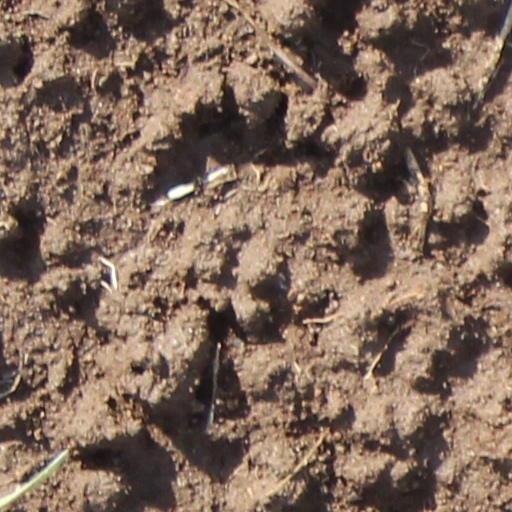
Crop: wheat